Answer in natural language. Considering the relative positions, is black colour chair  shape square (marked B) above or below HousePlant (marked A)? Choose between the following options: above or below
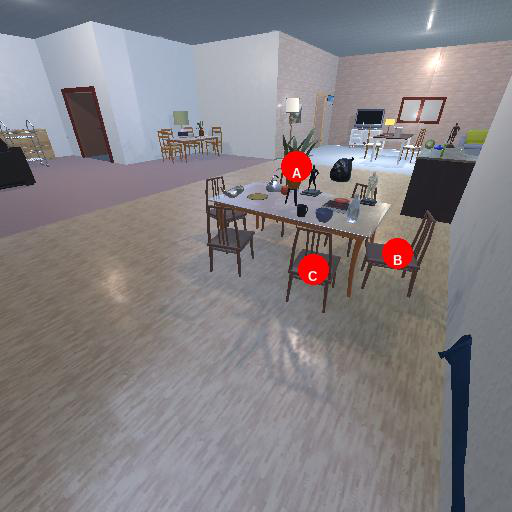
<answer>below</answer>